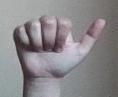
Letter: dhad